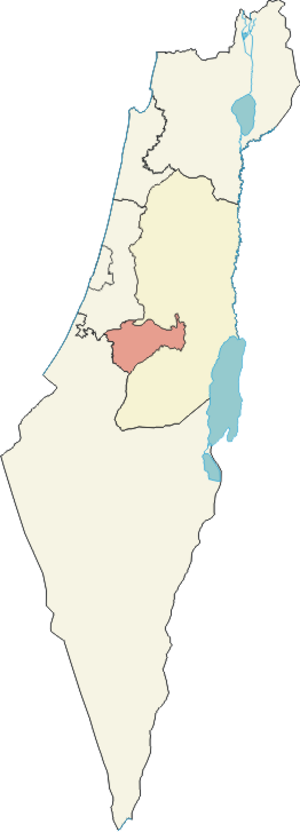
Jerusalem-distriktet
Jerusalem-distriktet, inkluderet Østjerusalem, markeret i rosa.
Jerusalem-distriktet er et af de seks administrative distrikter i Israel. Distriktets areal er 652 km². 68,4 % af befolkningen er jøder og 29,8 % arabere. Distriktets hovedby er Jerusalem.